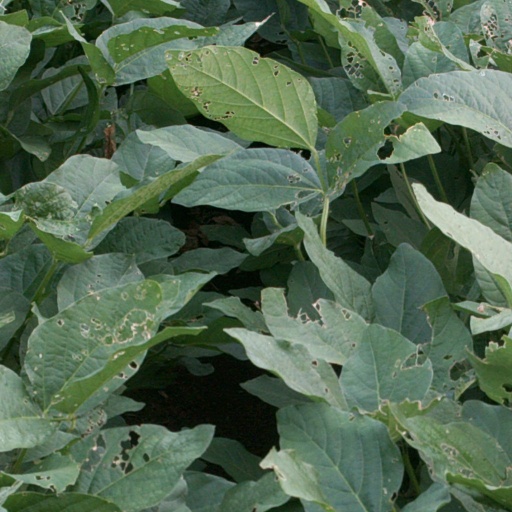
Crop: soybean